Hakan Ünsal

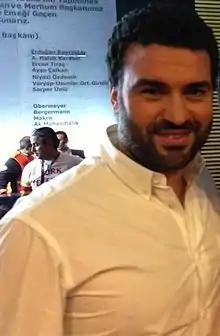

Hakan Ünsal (born 14 May 1973) is a Turkish former professional footballer who played as a left wingback. He achieved third place at the 2002 FIFA World Cup with Turkey national team.